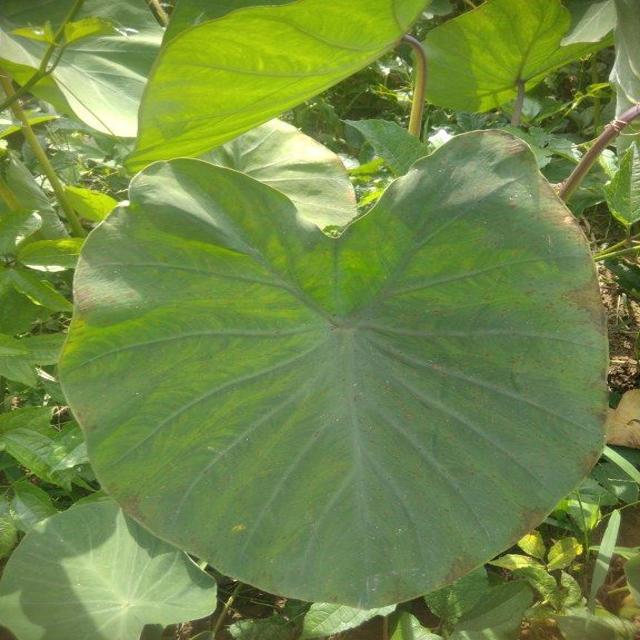
Label: Early_Blight